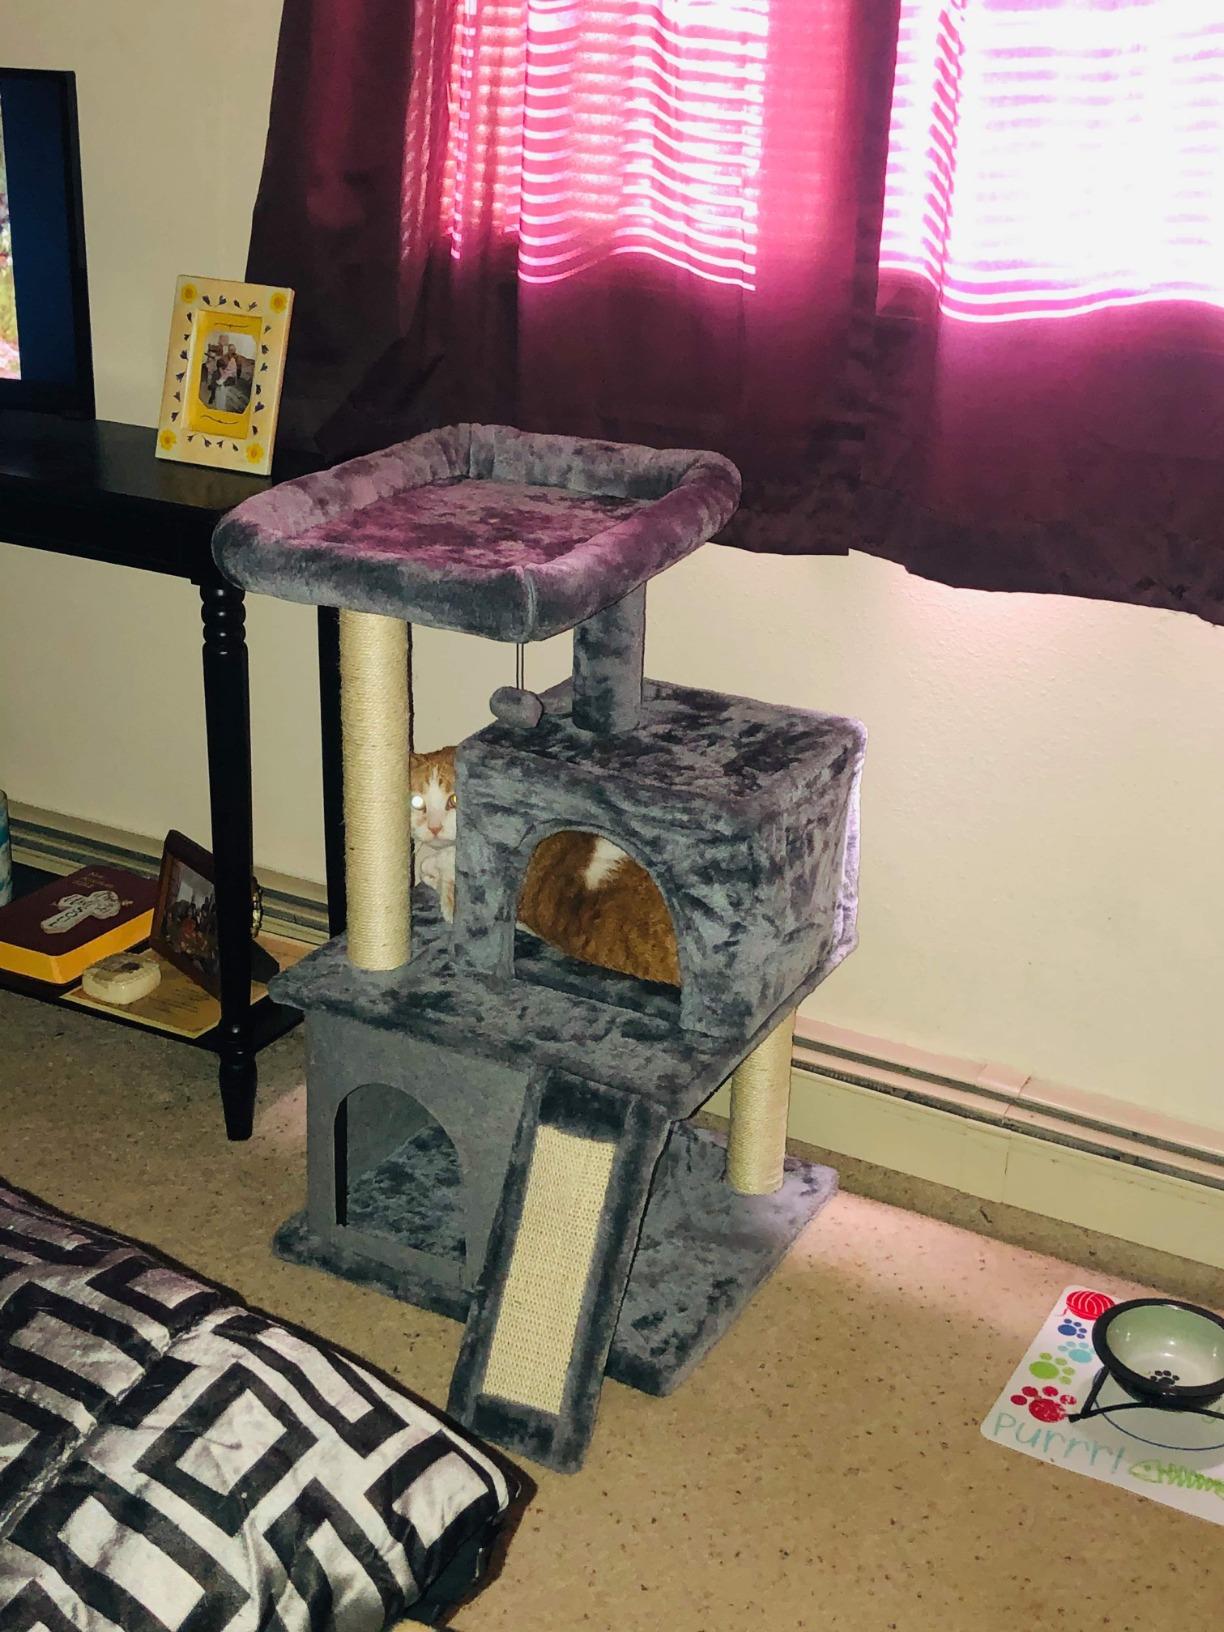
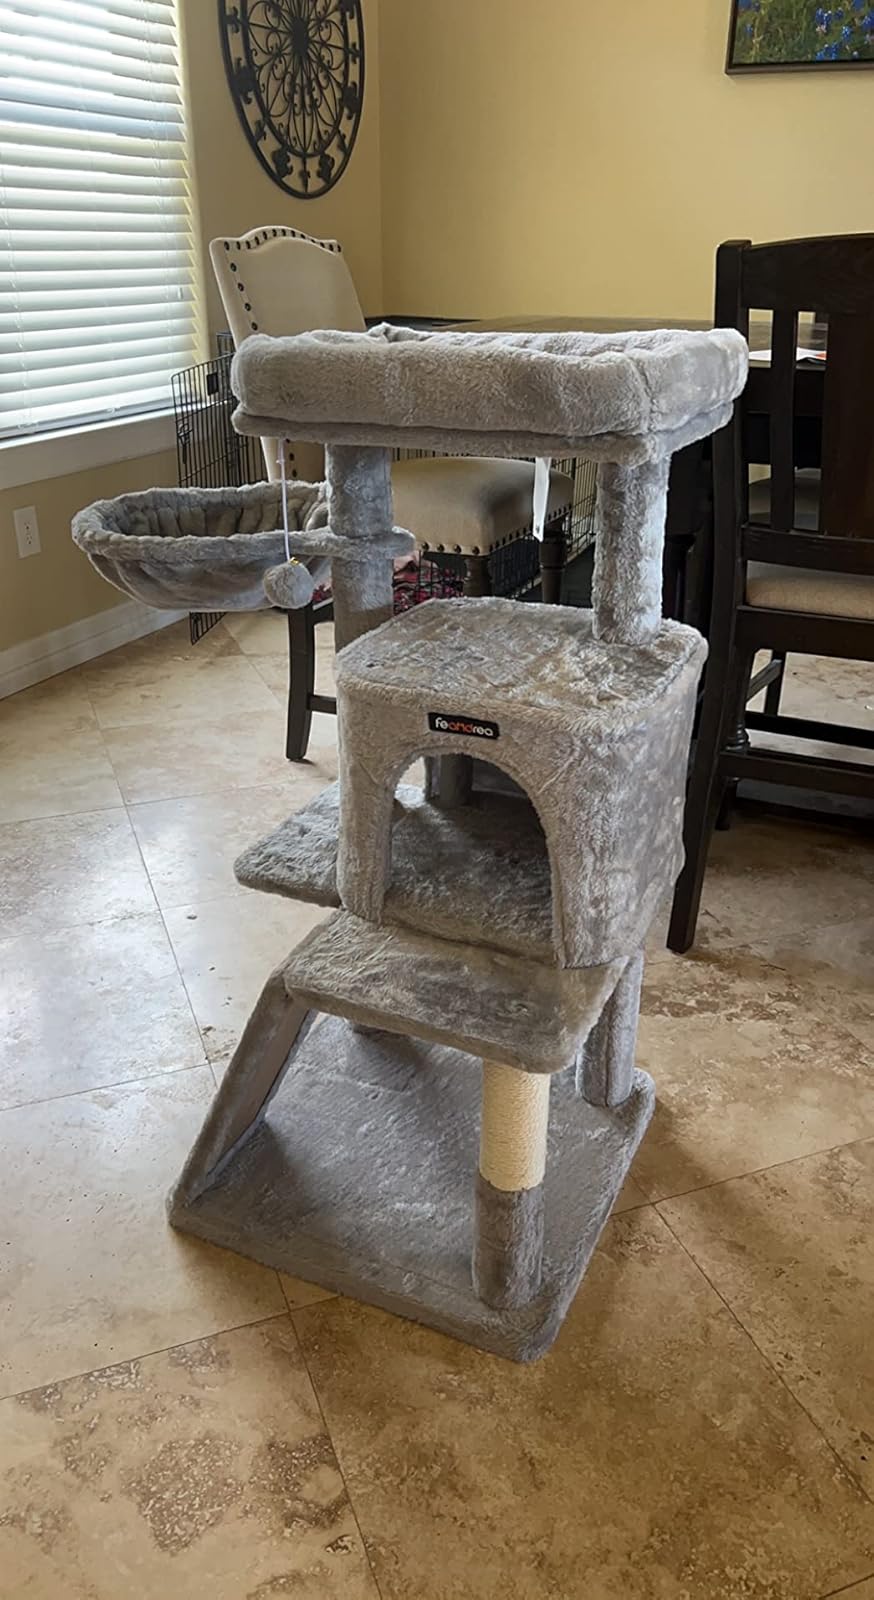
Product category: items_cat tree
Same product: no